LMS Fowler 2-6-4T

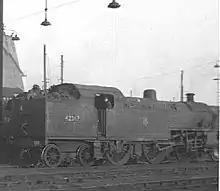
42367 at Willesden

No locos were preserved, but the January 2013 edition of "The Railway Magazine" reported that a new-build project to recreate a Fowler 2-6-4T was at an initial research stage.